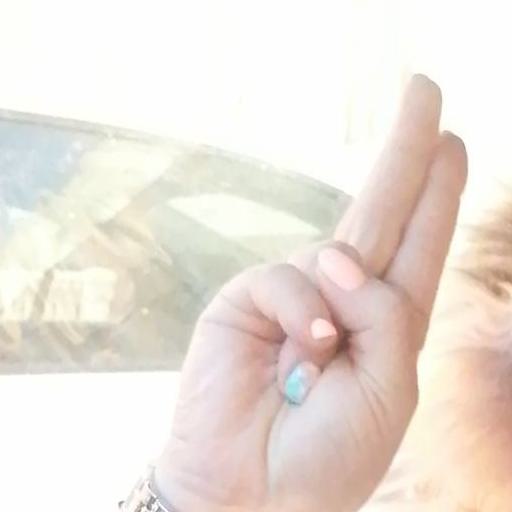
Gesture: two_up